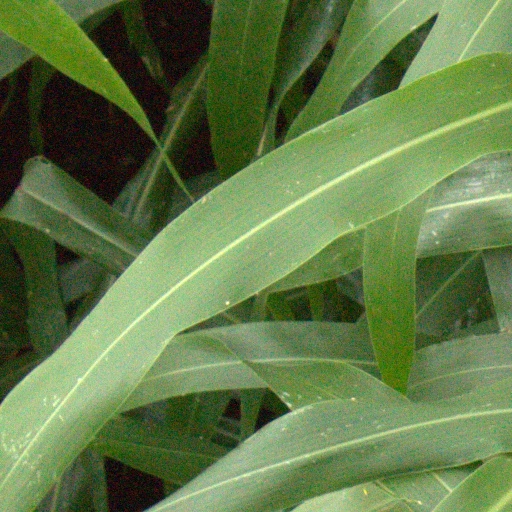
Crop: sorghum